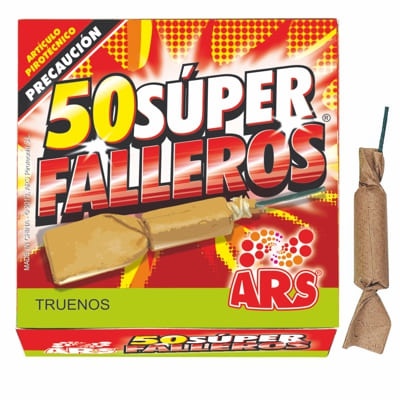
SÚPER FALLEROS  (50)
Contingut: Caixa de 25 trons. Efecte: Tro 0,30 grams per peça. Nivell: 5/12 Categoria: F2 COMANDES I RECOLLIDES Segons la legislació vigent els productes pirotècnics de qualsevol categoria no es poden enviar a domicili, per la qual cosa la recollida s’haurà d’efectuar a la botiga. Només cal portar el resguard de compra i la comanda es pot recollir sense esperar.
Brand: Jonis
Category: Arts & Entertainment > Party & Celebration > Party Supplies > Fireworks & Firecrackers > Firecrackers